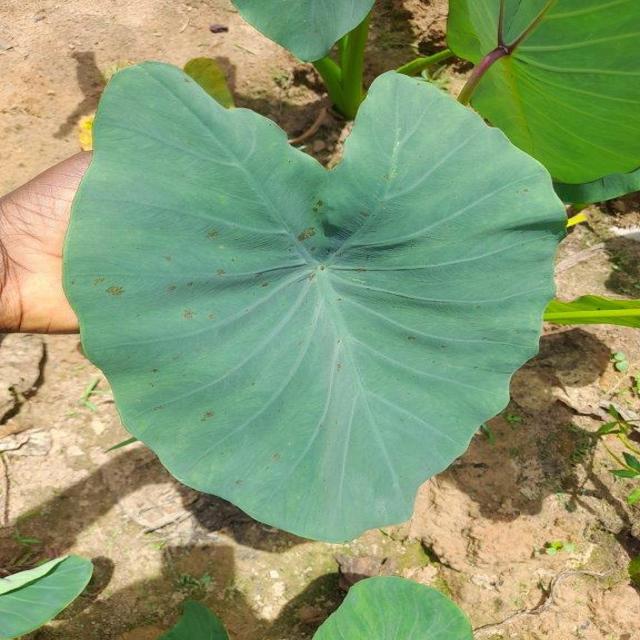
Label: Early_Blight